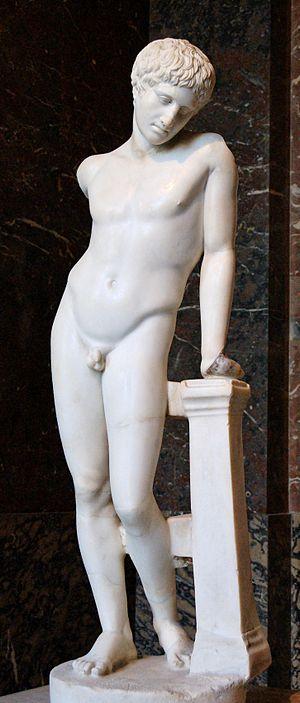
Statue d'éphèbe, traditionnellement identifiée comme un Narcisse ou un Hyacinthe. Marbre de Carrare, copie romaine de 100 ap. J.-C. environ d'après un original grec de la fin du Ve siècle av. J.-C.
Giampietro Campana, ou Giovan Pietro Campana, créé marquis de Cavelli en 1849, est un aristocrate italien connu pour avoir réuni au XIXᵉ siècle la plus importante collection d'objets d'art de toutes époques mais principalement d'objets d'art antique, connue sous le nom de Collection Campana. Elle fut vendue et dispersée dans différents pays d'Europe. La France en acquit une grande partie en 1861 pour le musée Napoléon III.